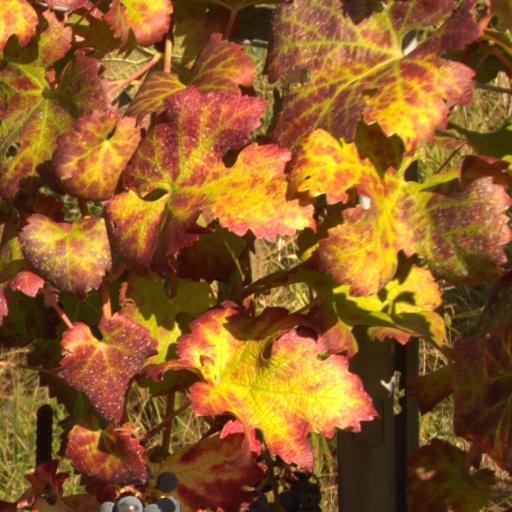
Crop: grape